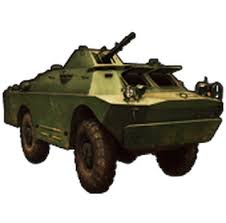
Label: BTR